List of dangerous snakes

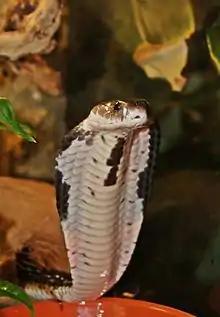
Indochinese spitting cobra ("Naja siamensis")

The Samar cobra ("Naja samarensis") is a highly venomous species of spitting cobra that is found in the southern islands of the Philippines. Although it is a spitting cobra, this species only rarely spits its venom. It is considered to be an extremely aggressive snake that strikes with little provocation. The venom of this species is not well studied, but is known to be an extremely potent postsynaptic neurotoxin that also contains cytotoxic agents. According to Ernst & Zug et al. the murine SC value is 0.21 mg/kg, making it one of the most venomous true cobra species (genus "Naja") in the world. Severe envenomation is likely in case of a bite and envenomation rate is high. The untreated mortality rate is not known, but is thought to be high (~60%). Envenomation results in marked local effects such as pain, severe swelling, bruising, blistering, and necrosis. Other effects include headache, nausea, vomiting, abdominal pain, diarrhea, dizziness, collapse or convulsions. There may also be moderate to severe flaccid paralysis and kidney damage. Cardiotoxicity is possible, but rare.